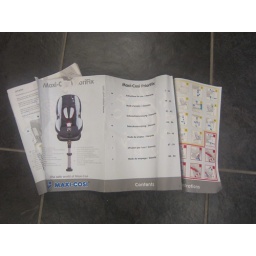
Instruction book loose in box - ripped and damaged by water.